Tomi Lahren

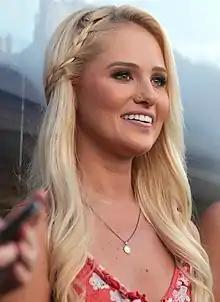
Lahren in 2018

Tomi Rae Augustus Lahren (born August 11, 1992) is an American conservative political commentator and television presenter. She hosted "Tomi" on TheBlaze, where she gained attention for her short video segments called "Final Thoughts", in which she frequently criticized liberal politics. Many of her videos went viral, with "The New York Times" describing her as "the Right's rising media star". Lahren was suspended from TheBlaze in March 2017 after saying in an interview on "The View" that she believed women should have legal access to abortion.